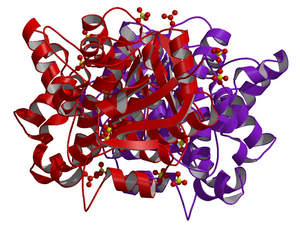
Une glycérol-3-phosphate déshydrogénase est une oxydoréductase qui catalyse une réaction du type :